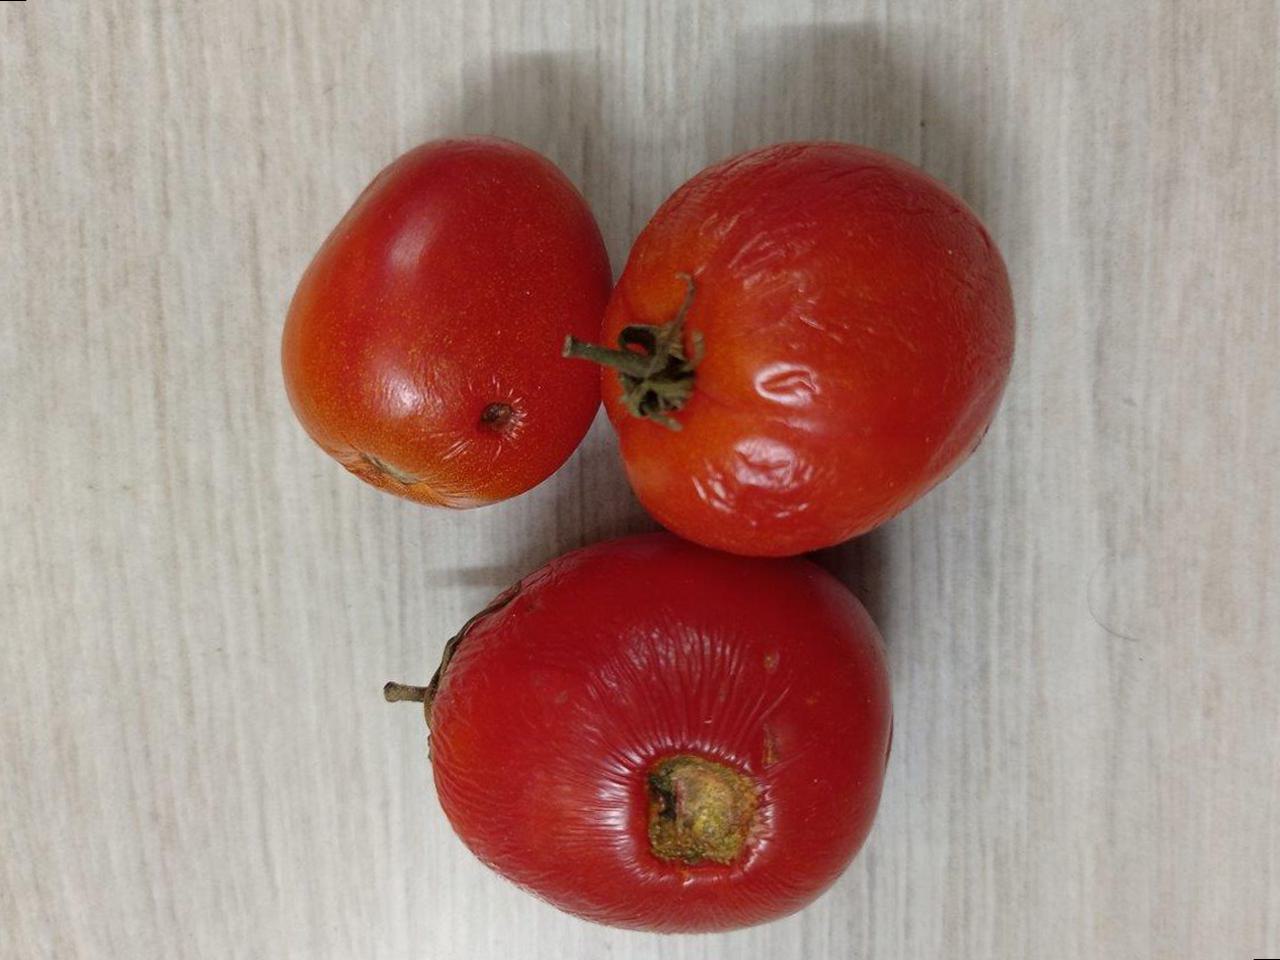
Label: Rotten